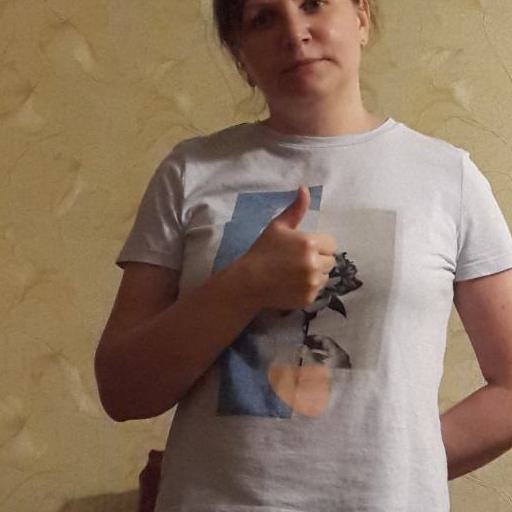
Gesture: like